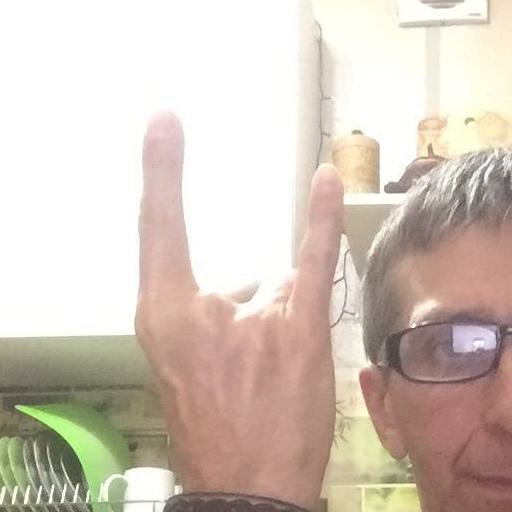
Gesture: rock